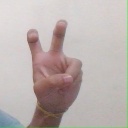
अक्षर: ई